Gian-Carlo Carra

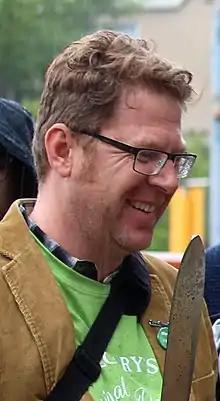

Gian-Carlo Carra is a municipal politician who currently serves as Councillor of Ward 9 in Calgary, Alberta. He was first elected in 2010 and subsequently re-elected in 2013 and 2017.